Angela (band)

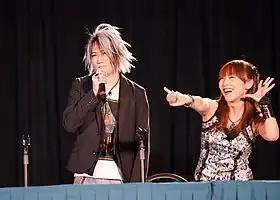
Angela at Anime Central 2014

Angela (stylized in lowercase) is a Japanese band, notable for having their music portrayed as theme songs for several anime television shows. The main members are Atsuko and Katsu. Their signature upbeat tunes and rich arrangements combine elements of rock, electronica, jazz and ska. In 2008, they started an alter ego band called Domestic Love Band (ドメスティック・ラヴバンド). They are most well known for providing all opening and ending themes to the "Fafner in the Azure" anime series.